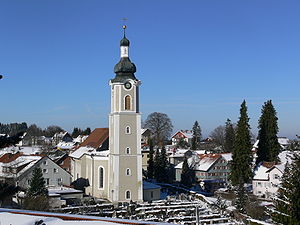
Scheidegg
Scheidegg St. Gallus-kirken
Scheidegg er en købstad i Landkreis Lindau, i regierungsbezirk Schwaben, i den tyske delstat Bayern. Det er en statsanerkendt Kneippkurby. I 2007 var Scheidegg med 2.167 solskinstimer den solrigeste by i tyskland.